Paolo Veronese

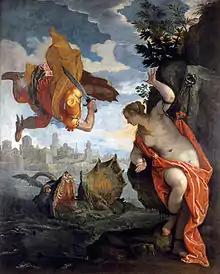
"Perseus and Andromeda", 1576–1578

The "Wedding at Cana", painted in 1562–1563, was also a collaboration with Palladio. It was commissioned by the Benedictine monks for the San Giorgio Maggiore Monastery, on the eponymous small island across from Saint Mark's, in Venice. The contract insisted on the huge size (to cover 66 square meters), and that the pigment and colors should be of premium quality. For example, the contract specified that the blues should contain the precious mineral lapis-lazuli. The contract also specified that the painting should include as many figures as possible. There are a number of portraits (including those of Titian and Tintoretto, as well as a self-portrait of Veronese) staged upon a canvas surface nearly ten meters wide. The scene, taken from the New Testament Book of John, II, 1–11, represents the first miracle performed by Jesus, the making of wine from water, at a marriage in Cana, Galilee. The foreground celebration, a frieze of figures painted in the most shimmering finery, is flanked by two sets of stairs leading back to a terrace, Roman colonnades, and a brilliant sky.